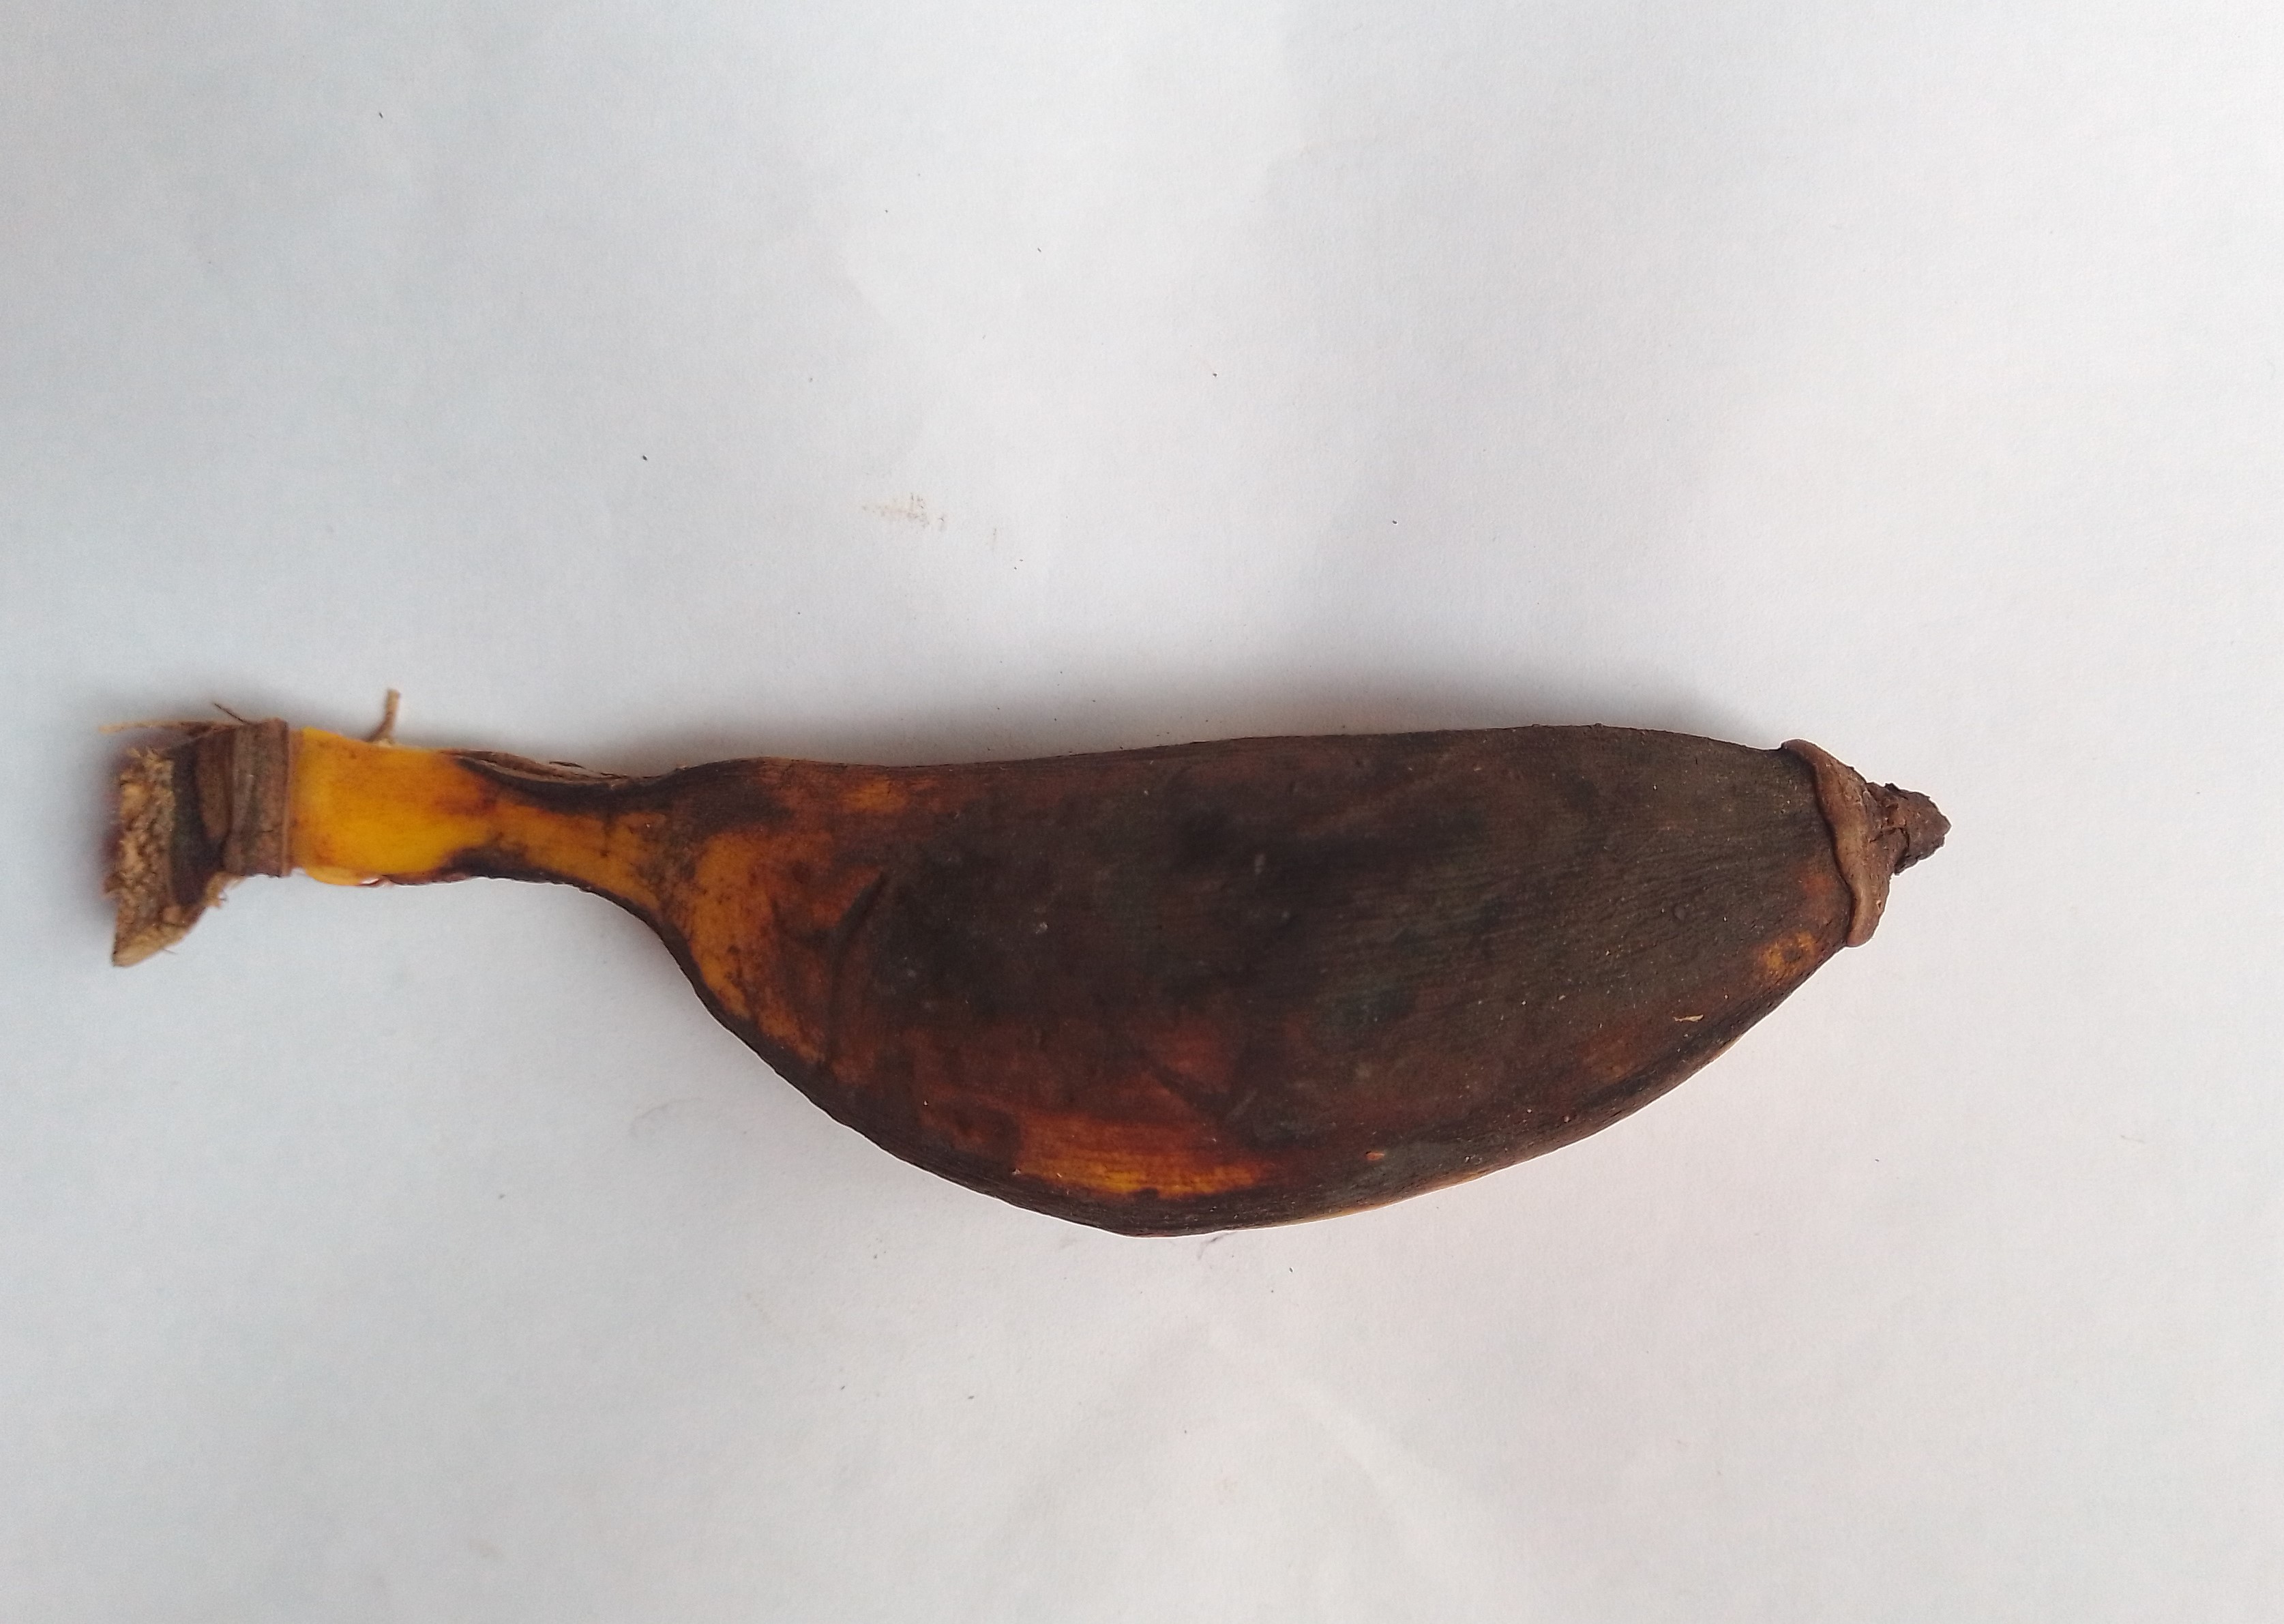
Fruit: banana
Condition: rotten